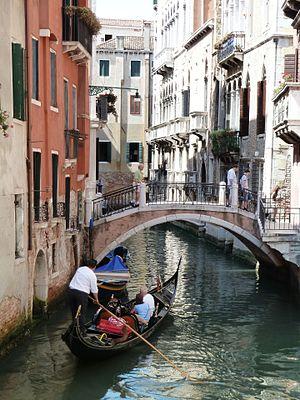
Ponte dei Barcaroli o del Cuoridoro (Venice)
La création de ces confréries regroupant les artisans par métier remonte au début du XIᵉ siècle. Ce n'est que plus tard que des règles précises relatives à chaque métier furent fixées. Ces associations nées de la nécessité de défendre les intérêts communs de gens exerçant le même métier assumèrent la dénomination de corporations des arts et métiers. Ces corporations n'eurent jamais de poids politique. La particularité vénitienne était la subordination claire de toute occupation à l'autorité de l'État : à travers les corporations, l'État pouvait contrôler la vie économique de la ville, réguler le marché et l'activité de production. Les mesures fréquentes prises par l'État démontrent la volonté de maintenir un équilibre entre les besoins du marché, la protection du travail et la citoyenneté en général.